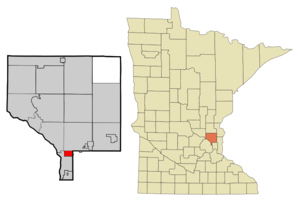
La ville américaine de Spring Lake Park est située dans les comtés d’Anoka et Ramsey, dans l’État du Minnesota. Sa population s’élevait à 6 412 habitants lors du recensement de 2010.